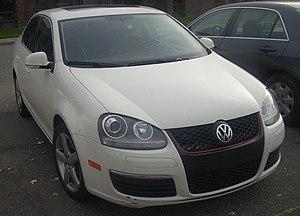
La Volkswagen Jetta est une automobile produite par la marque Volkswagen.